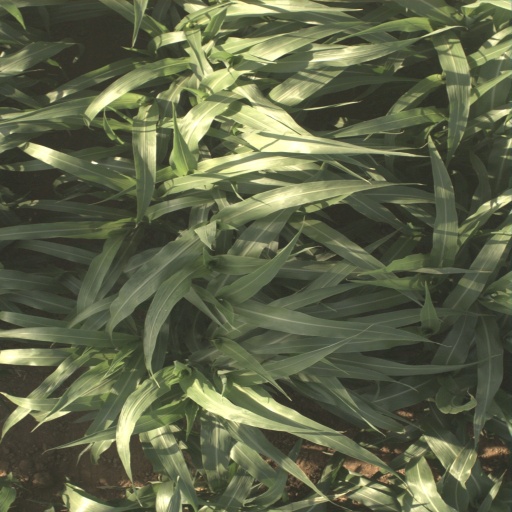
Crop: sorghum